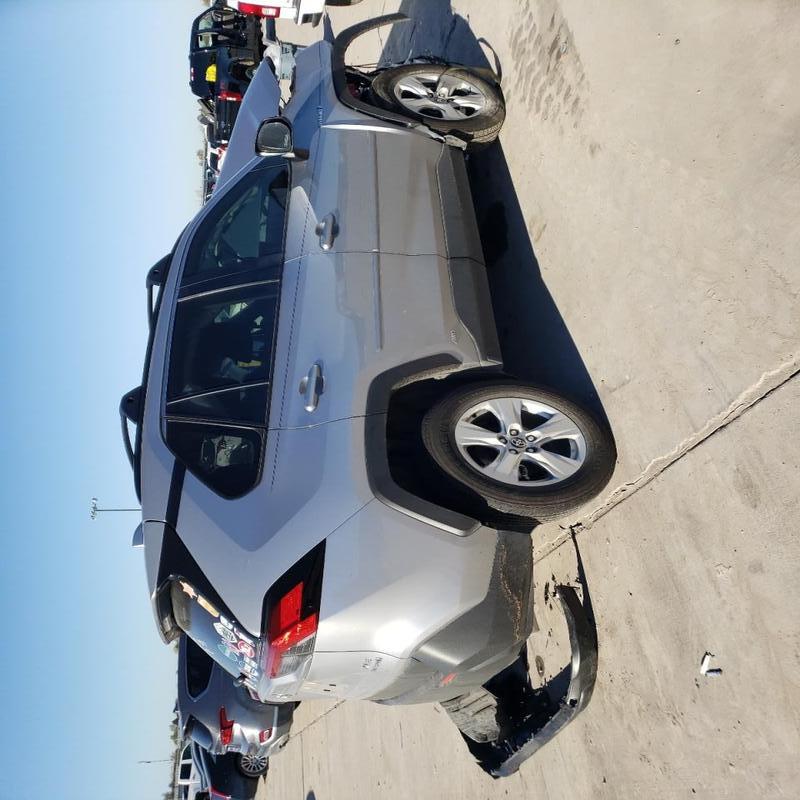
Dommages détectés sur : pare-choc avant, capot, aile avant droite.
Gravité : majeur